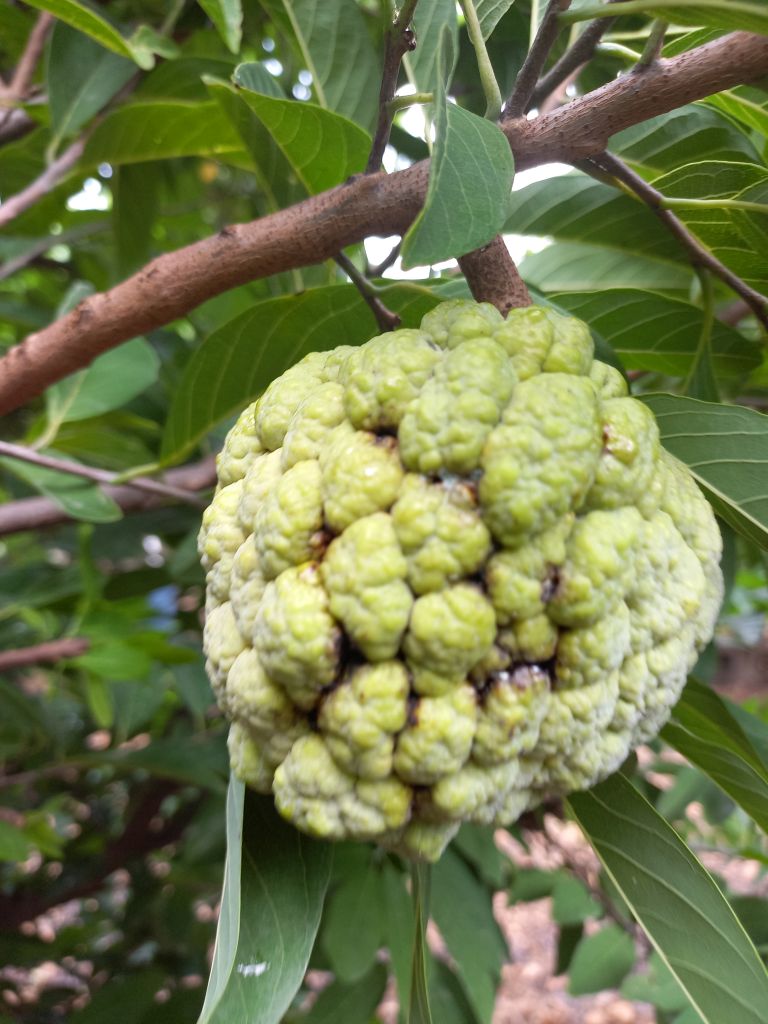
Disease label: Athracnose